Four Afghan Steeds

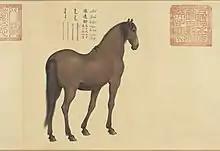
Laiyuanliu (徕 远 骝), "Very wide bay".

This horse is shown three-quarter back, facing to the right, and wearing a burnt chestnut coat.